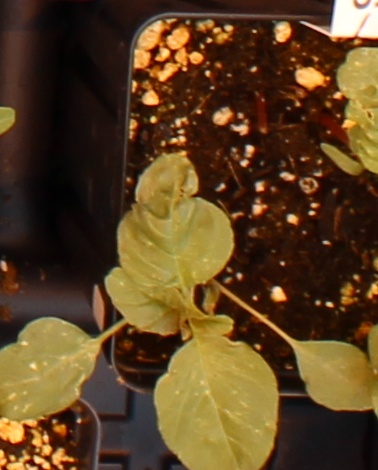
Label: Redroot Pigweed